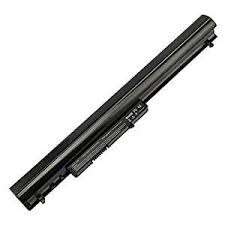
Waste category: battery